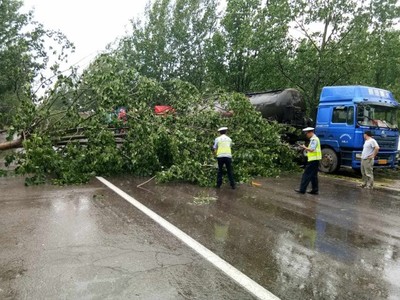
Weather: rain or strom